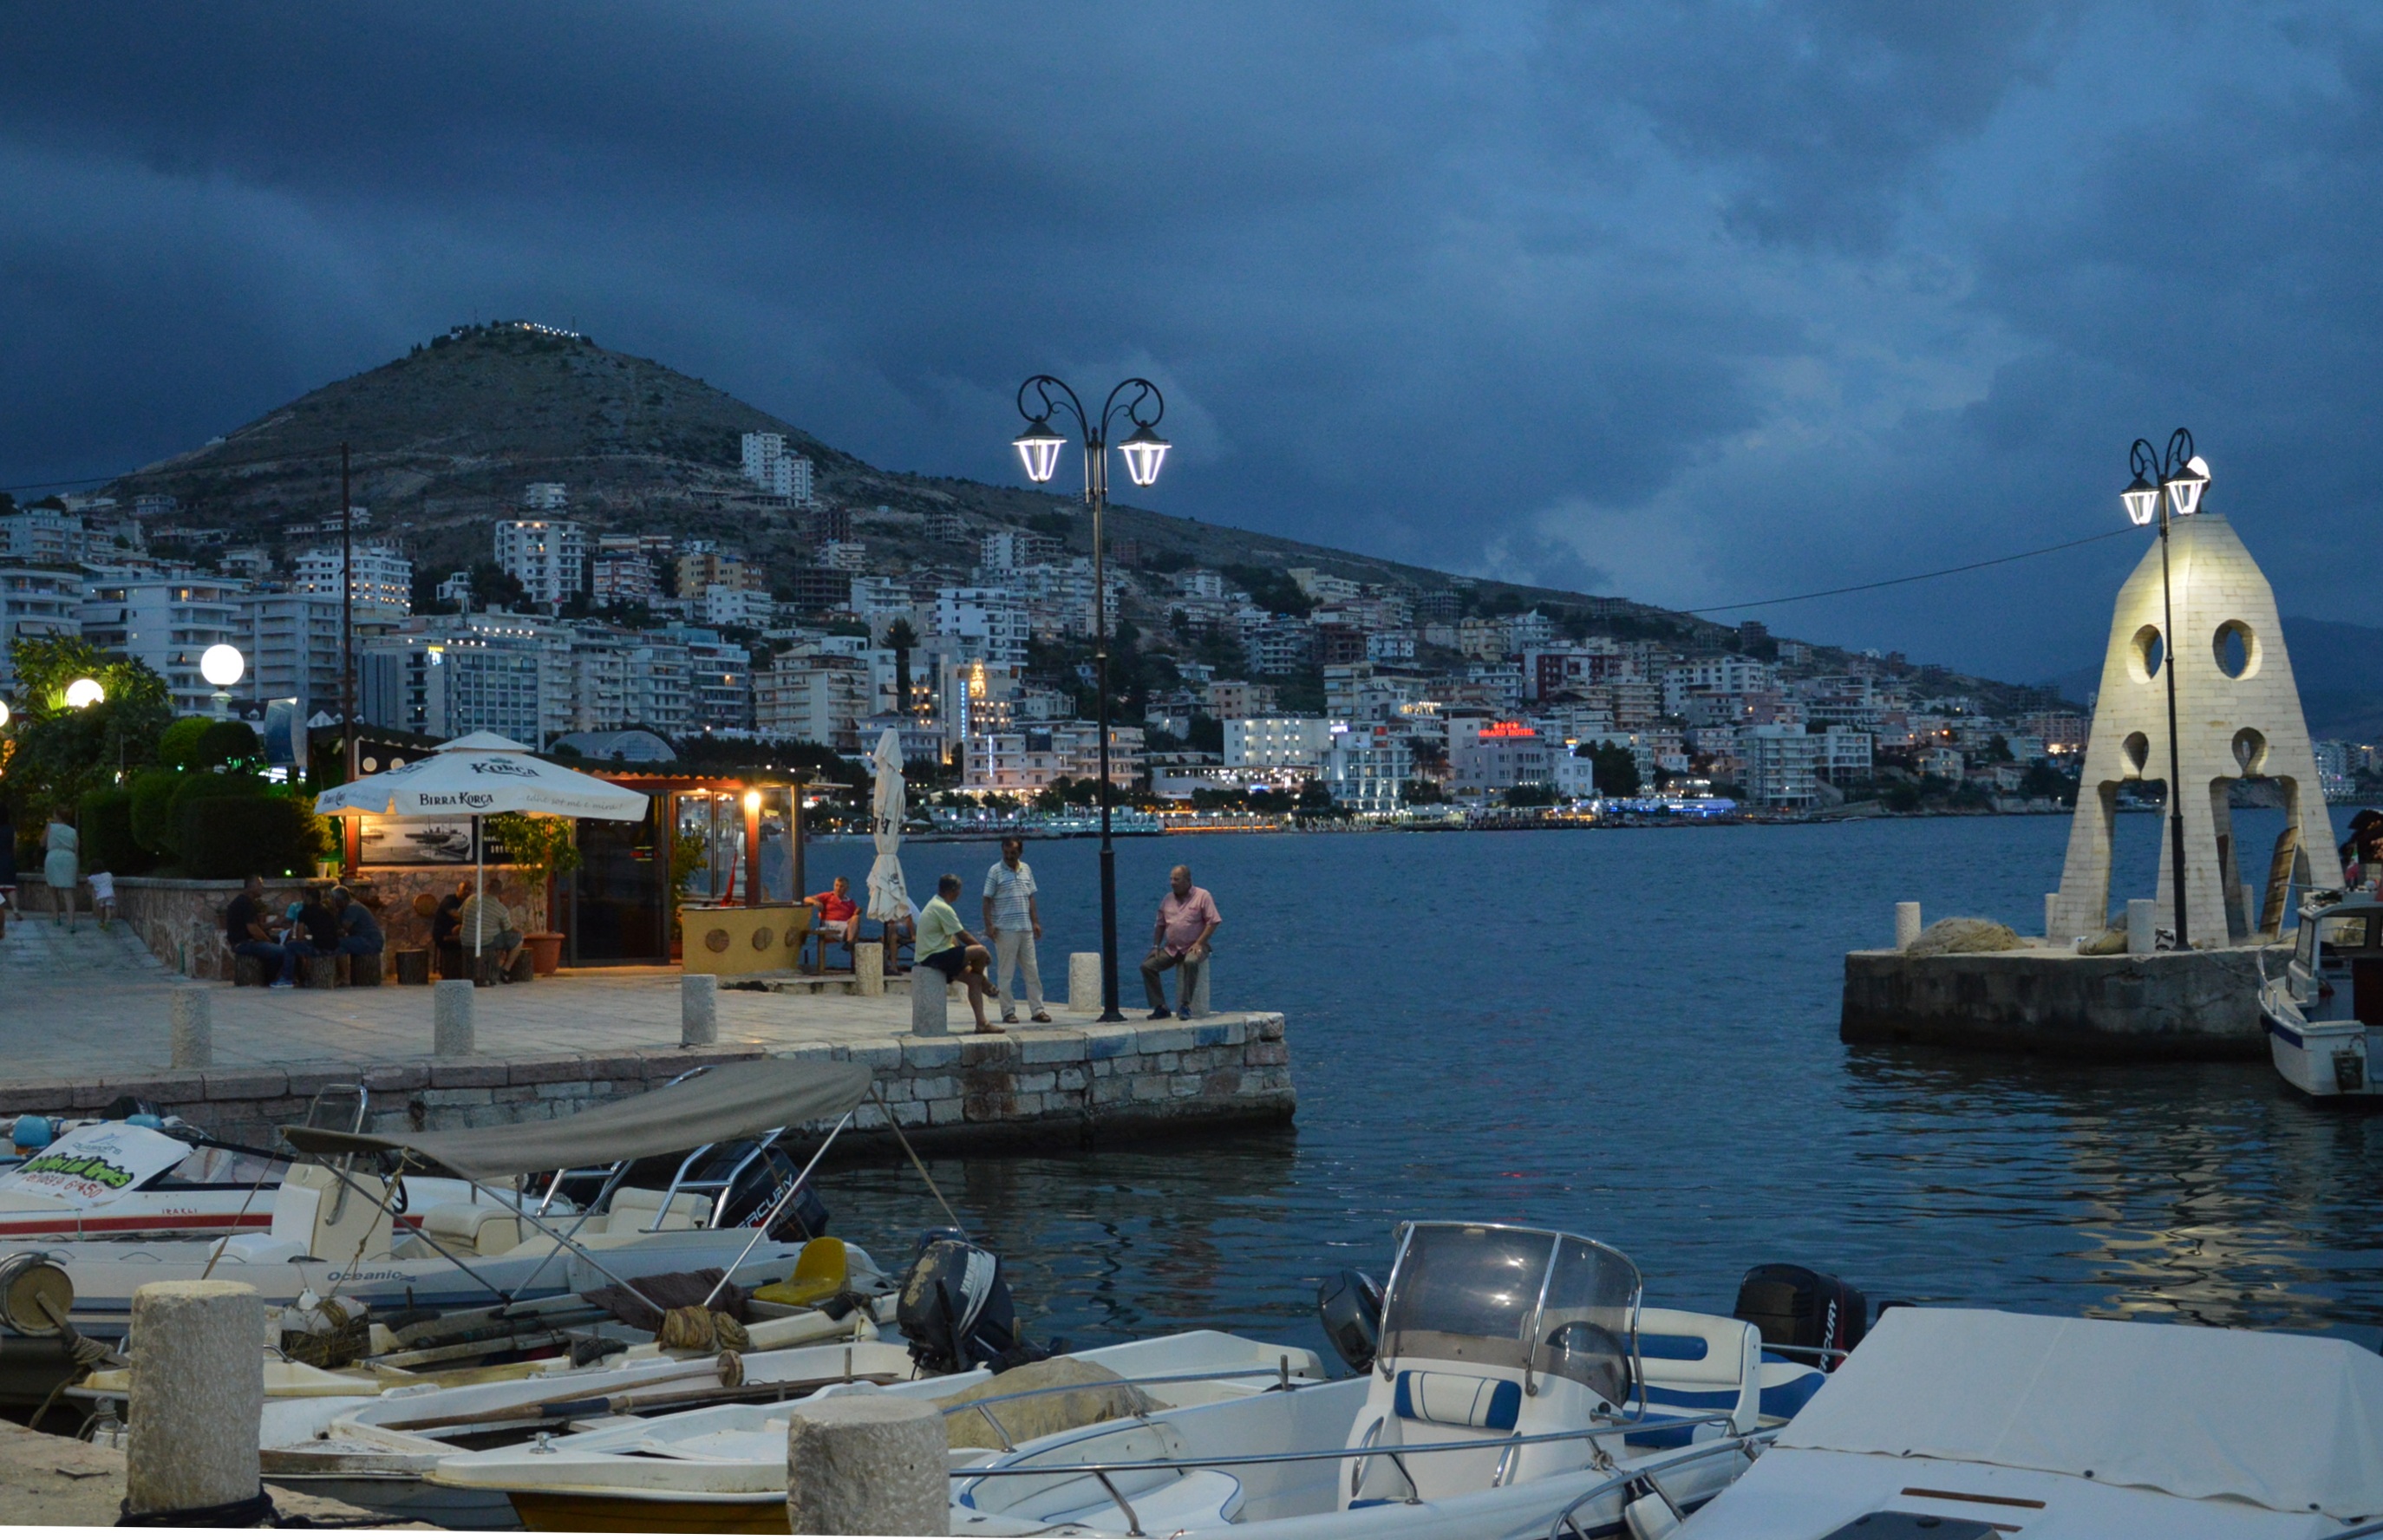
beach, landscape, sea, coast, water, nature, mountain, dock, sunset, boat, town, summer, vacation, vehicle, yacht, holiday, bay, harbor, marina, port, tourism, ferry, haven, boats, albania, the coast, passenger ship, the horizon, sarand, a fishing vessel